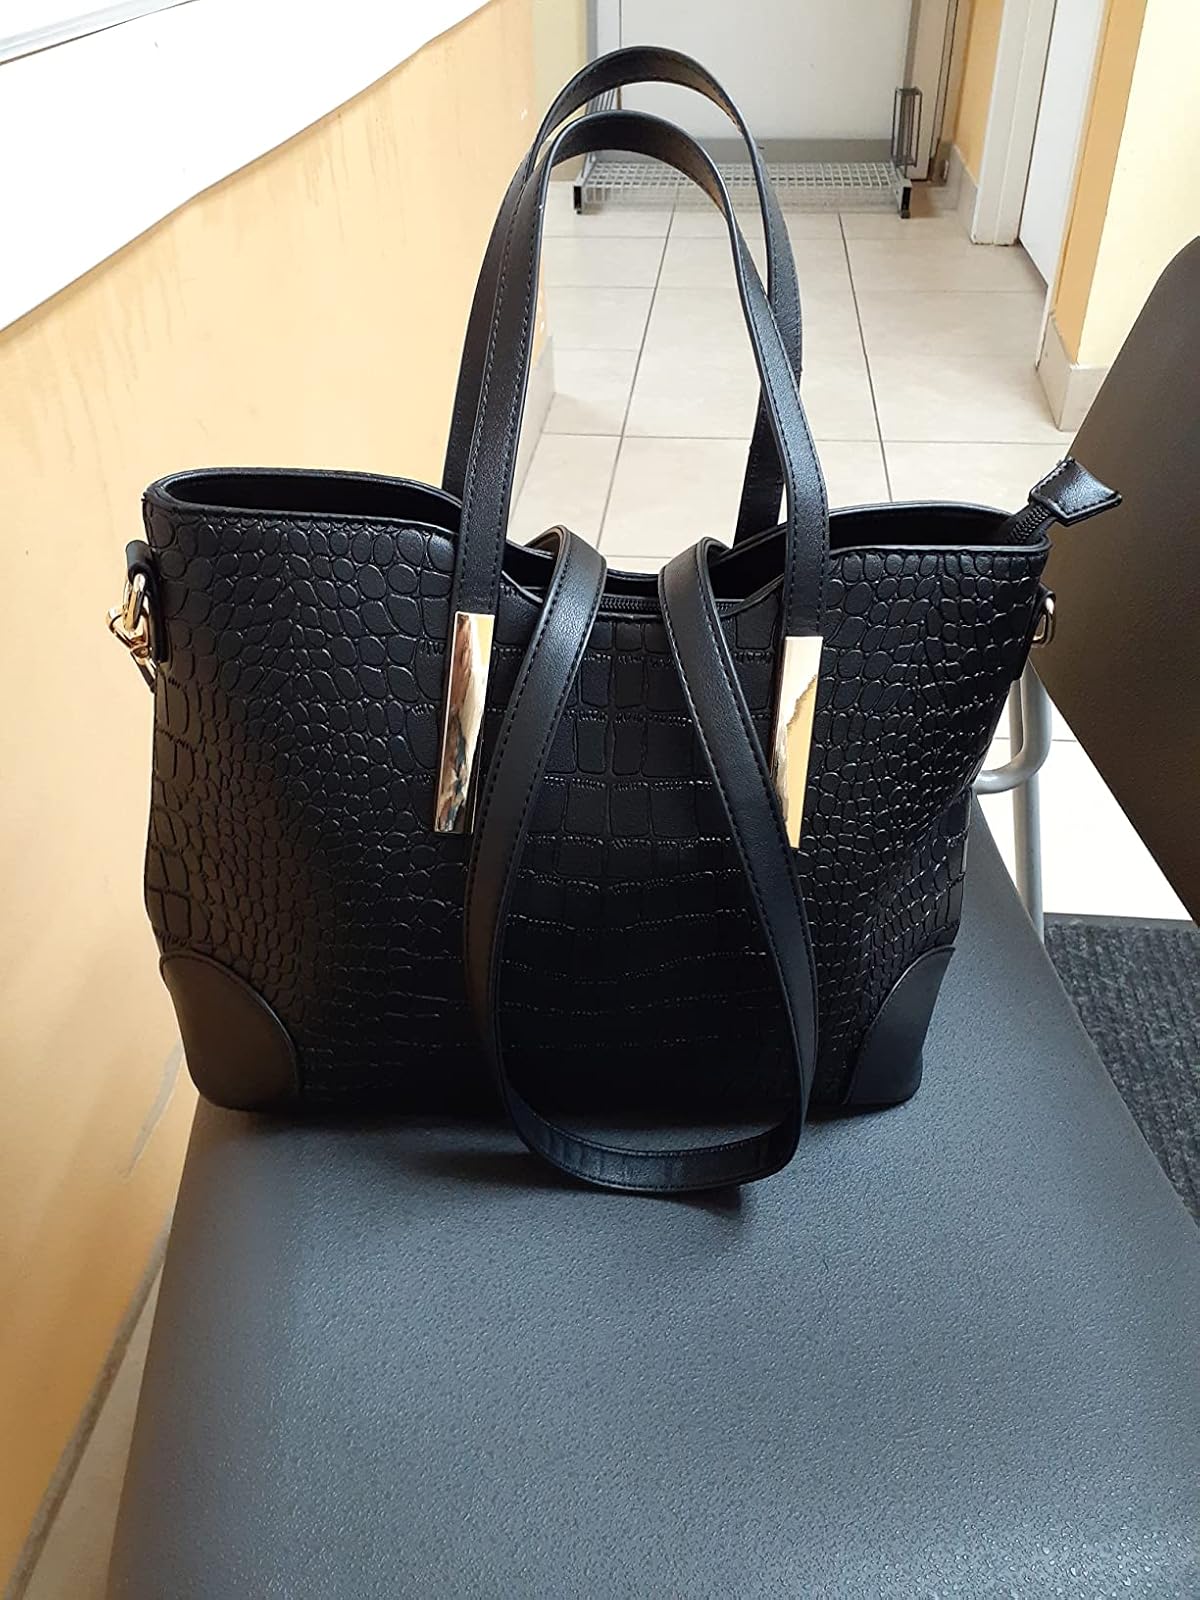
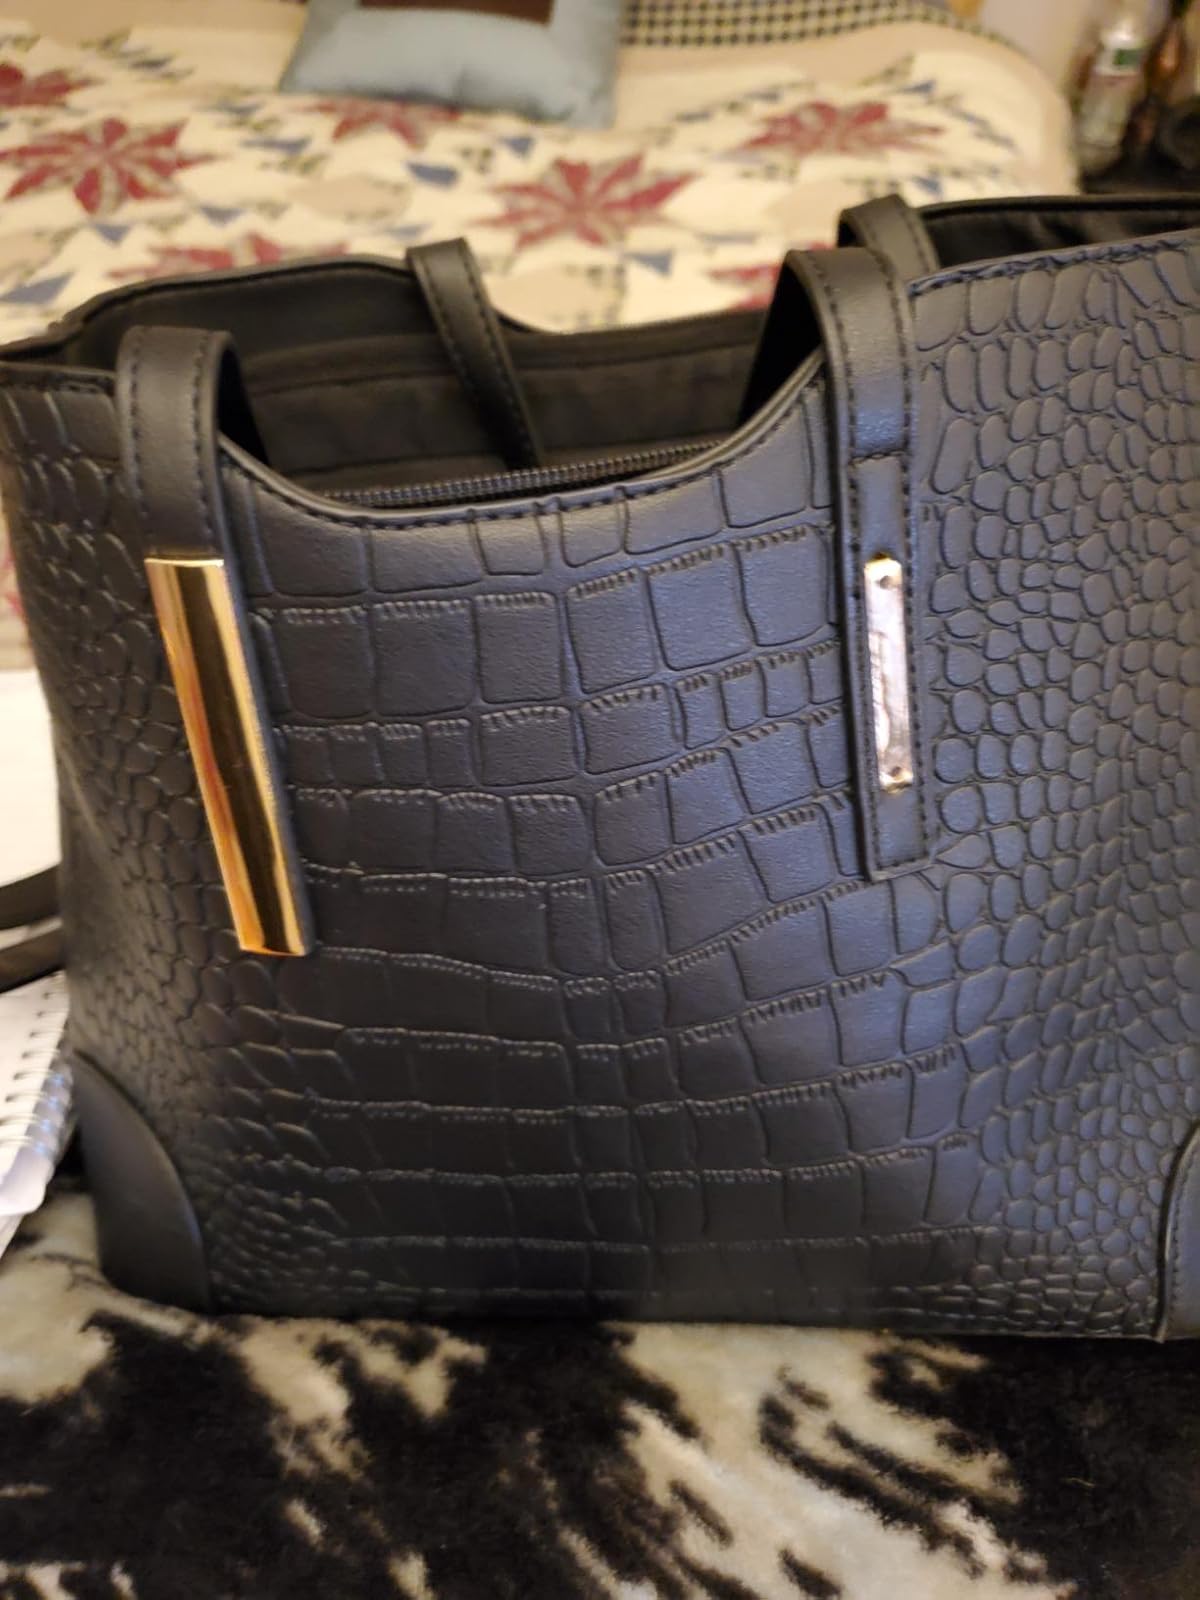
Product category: accessories_handbag
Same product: yes